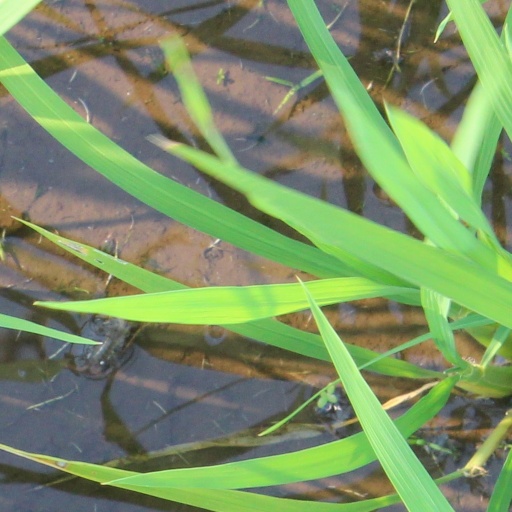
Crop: rice